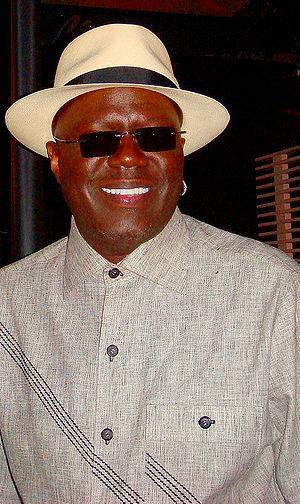
Bernie Jeffrey Mac, de son vrai nom Bernard Jeffrey McCullough, né le 5 octobre 1957 à Chicago aux États-Unis et mort le 9 août 2008 dans la même ville, était un acteur et humoriste américain, surtout connu pour son rôle de Frank Catton dans la trilogie à succès de Steven Soderbergh : Ocean's Eleven, Ocean's Twelve et Ocean's Thirteen.